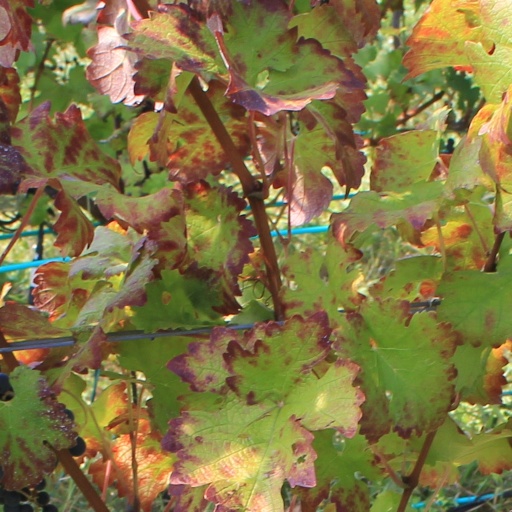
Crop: grape